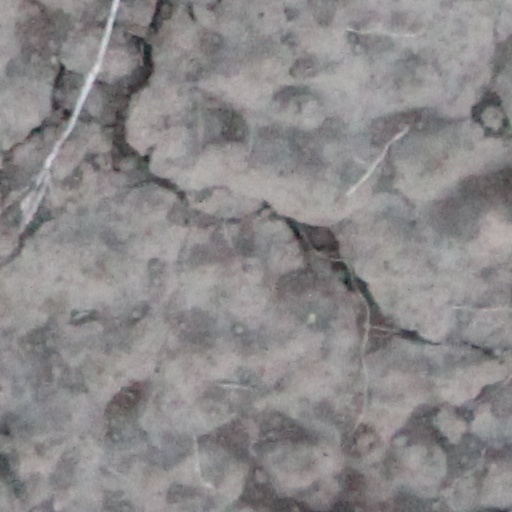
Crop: wheat